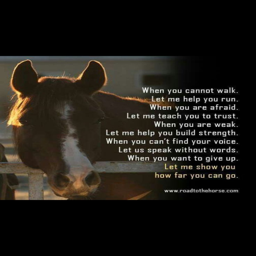
thank you to the horses that healed me